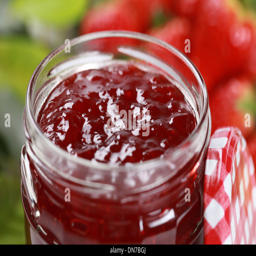
strawberry jam in a jar , decorated with fresh strawberries